Four Heavenly Kings

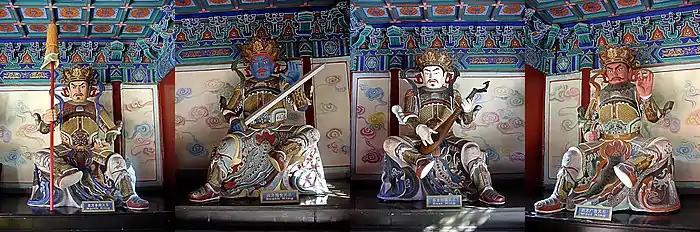
Statues of the Four Heavenly Kings. From left to right: , , , and in Beihai Park in Beijing, China.

According to Vasubandhu, devas born in the Cāturmahārājika heaven are 1/4 of a krośa in height (about 750 feet tall). They have a five-hundred-year lifespan, of which each day is equivalent to 50 years in our world; thus their total lifespan amounts to about nine million years (other sources say 90,000 years).